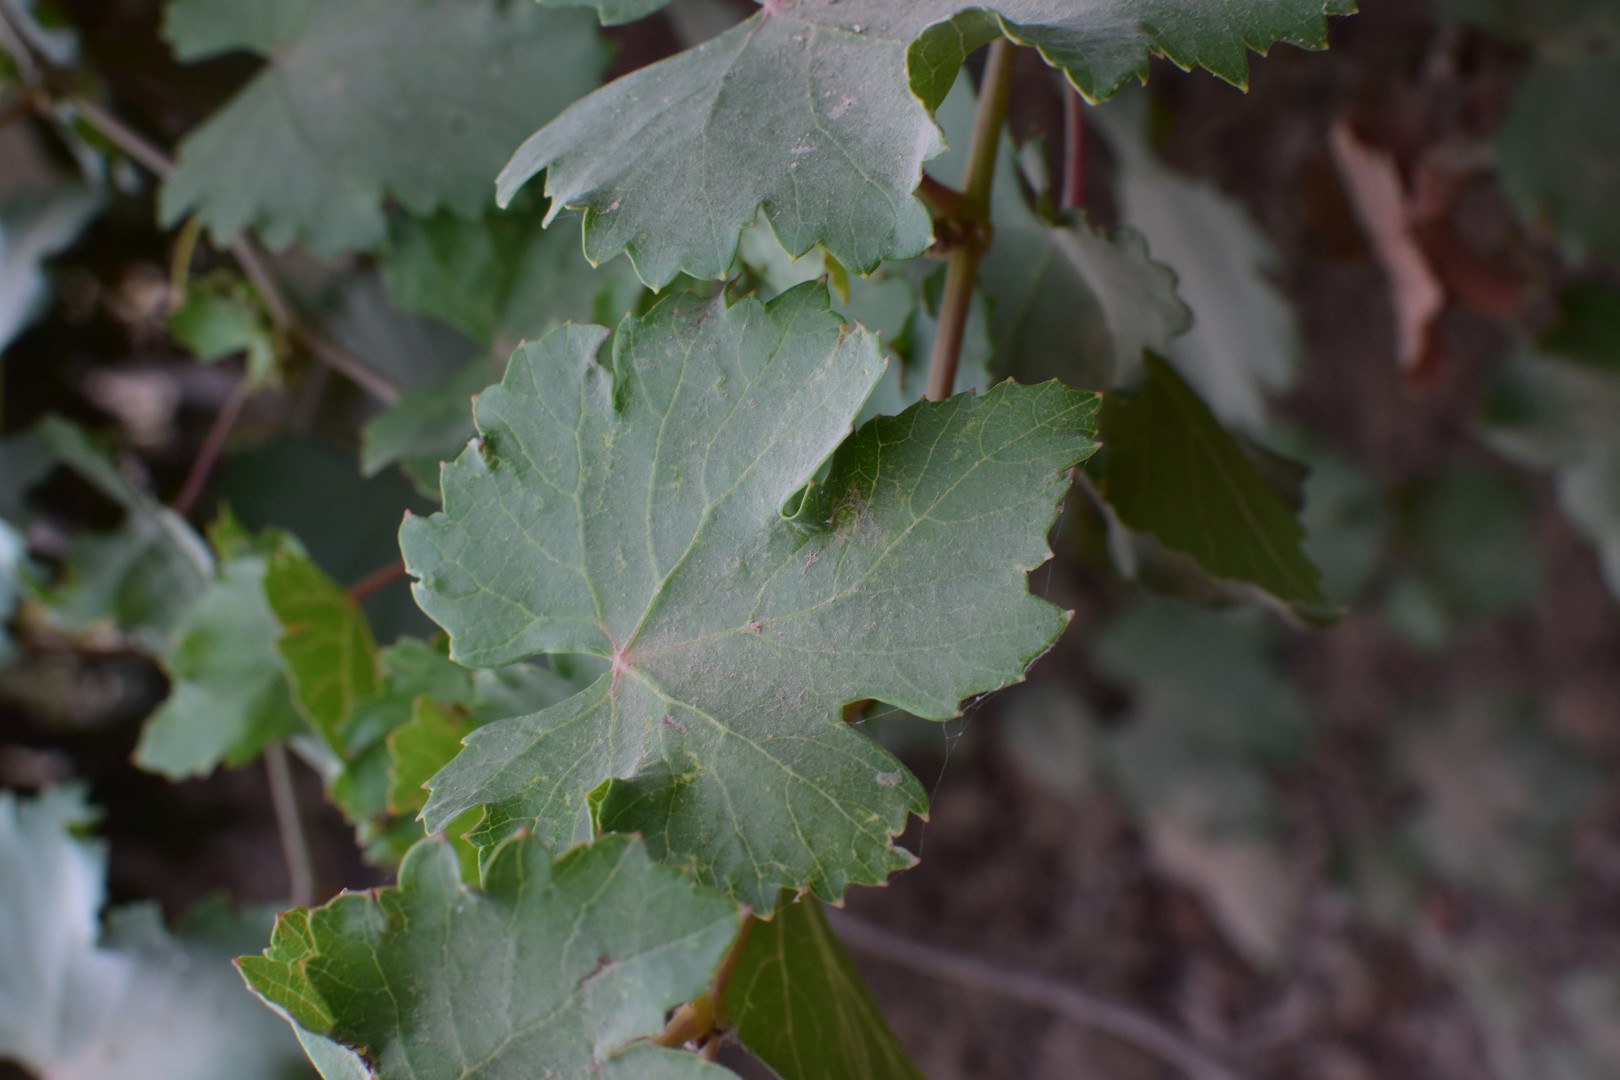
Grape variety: Kamali